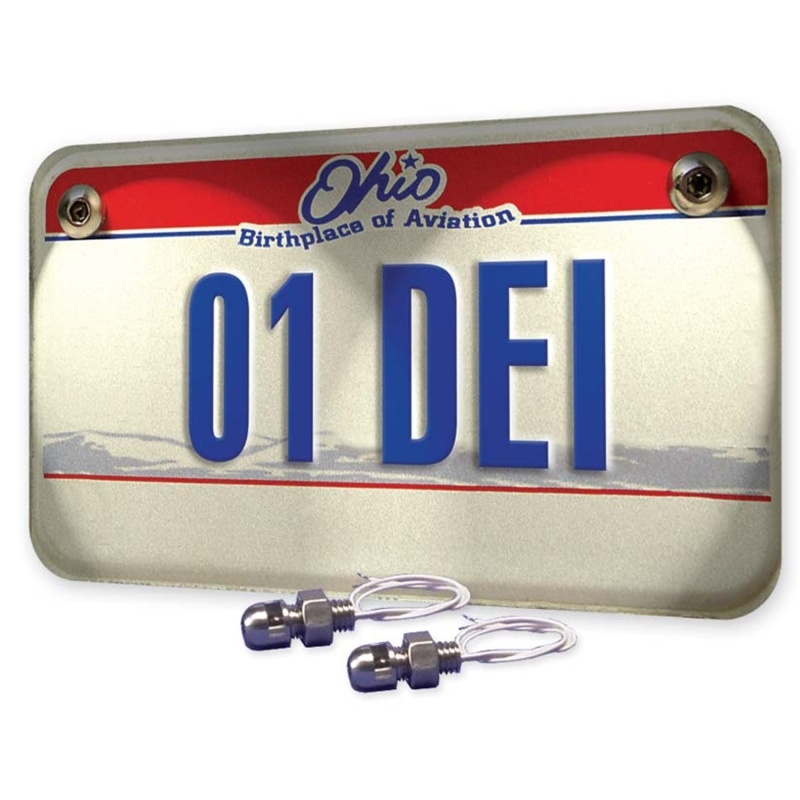
DEI LED LiteN Boltz License Plate Lighting Kit - Dome Head - 4pc - Satin
LED License Plate Lighting Kits with their right-angle LED, are extremely efficient and emit a much higher degree of light in a desired location than incandescent lamps. Since there's no filament that can be damaged, LEDs are incredibly durable-virtually shock and vibration-proof.
Brand: DEI
Category: Vehicles & Parts > Vehicle Parts & Accessories > Vehicle Maintenance, Care & Decor > Vehicle Decor > Vehicle License Plate Covers